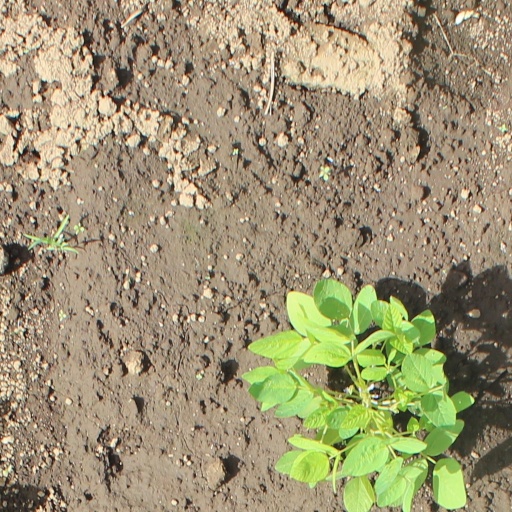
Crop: soybean